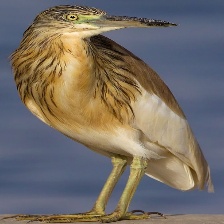
Species: SQUACCO HERON
Scientific name: ARDEOLA RALLOIDES
ImageNet parent category: little_blue_heron